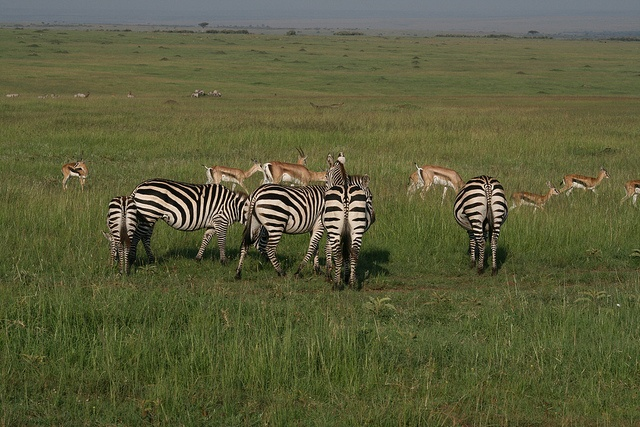
A herd of zebras, standing in a field, with deer behind them.
 a group  of zebra grazing on an open field next to some antelope
Group of wild animals walking around a large open plain.
zebras standing together in the grass next to some antelope
Zebras grazing alongside gazelles on the wild plains.